Sri Lanka

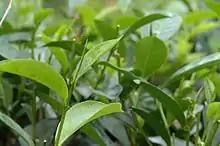
Sri Lanka's most widely known export, Ceylon tea, which ISO considers the cleanest tea in the world in terms of pesticide residues. Sri Lanka is also the world's 3rd largest exporter of tea.

Sri Lanka is a founding member of the Non-Aligned Movement (NAM). While ensuring that it maintains its independence, Sri Lanka has cultivated relations with India. Sri Lanka became a member of the United Nations in 1955. Today, it is also a member of the Commonwealth, the SAARC, the World Bank, the International Monetary Fund, the Asian Development Bank, and the Colombo Plan.